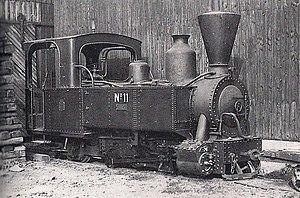
Le tramway de Royan est le nom de l'ancien tramways ayant fonctionné entre 1890 et 1945 à Royan, et de Saint-Georges-de-Didonne à la Grande-Côte de Saint-Palais-sur-Mer, dans le département de la Charente-Maritime.